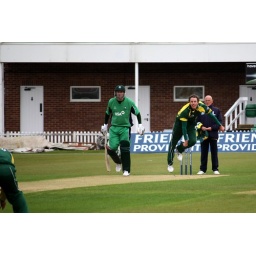
The grin on his face is because this ball took the wicket of James Hall in the first over.